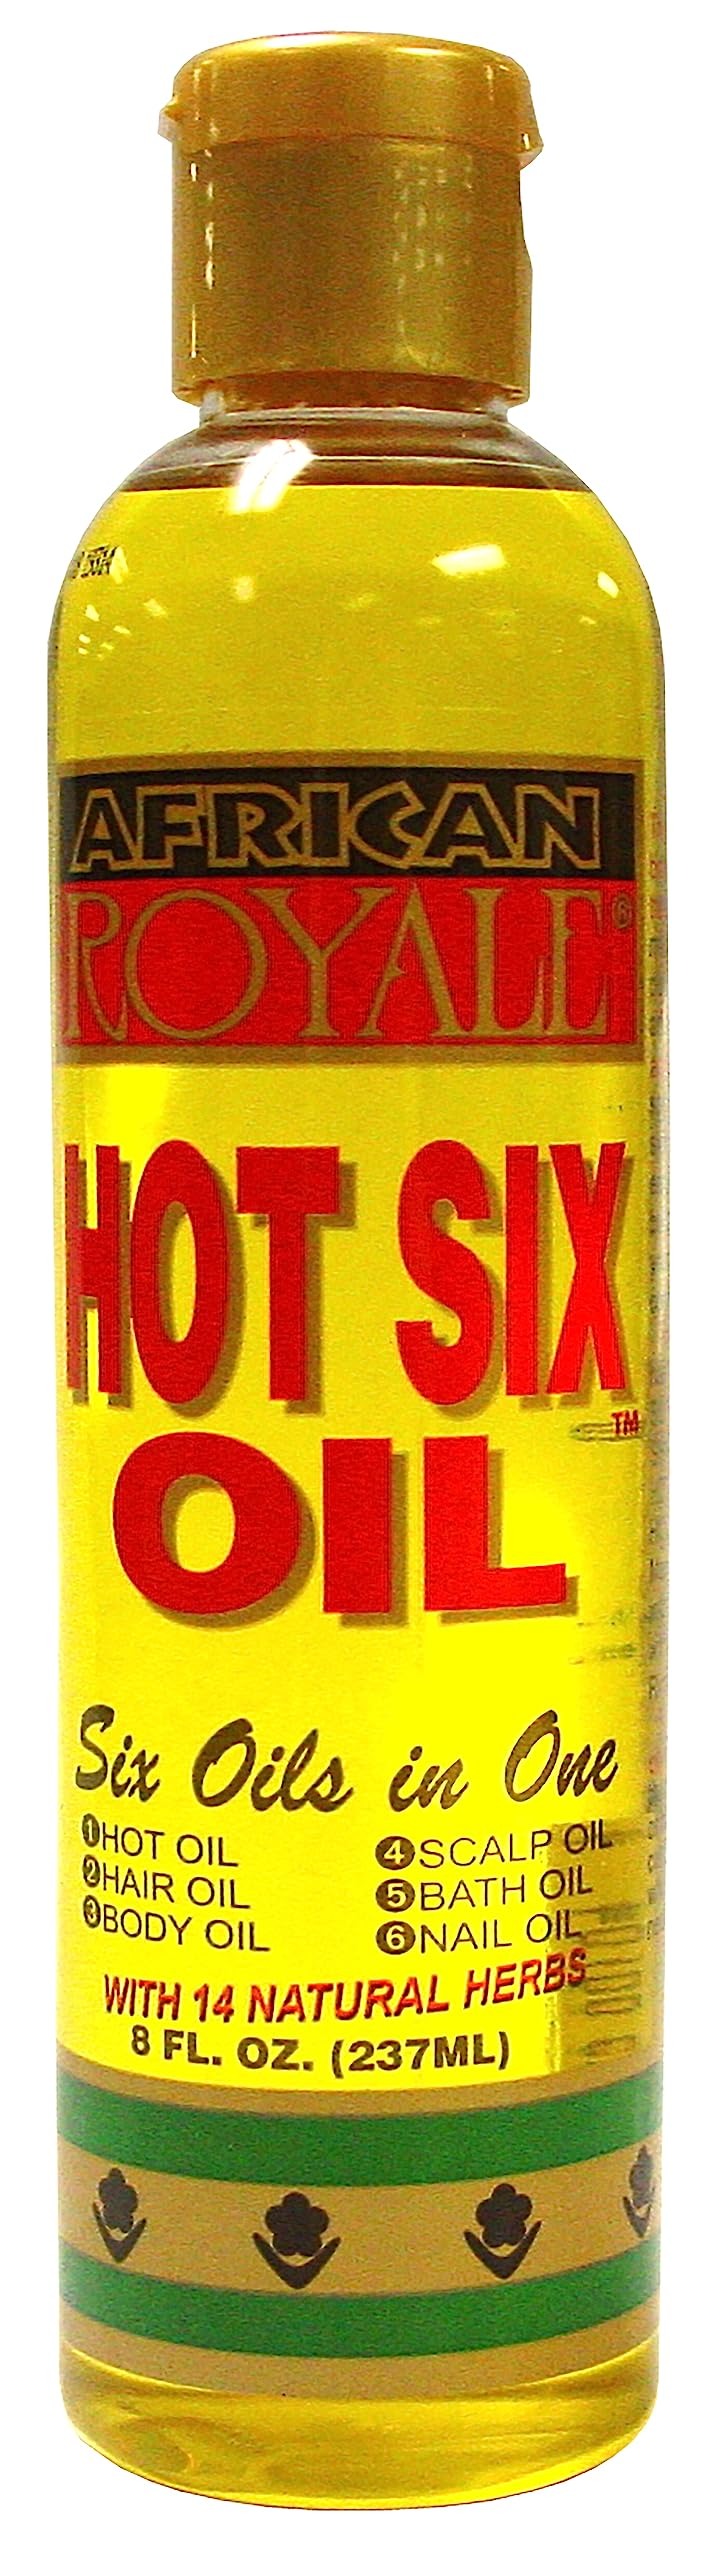
Item Name: African Royale Hot Oil 8 Oz (Pack Of 18)
Value: 144.0
Unit: Fl Oz

Price: 46.56